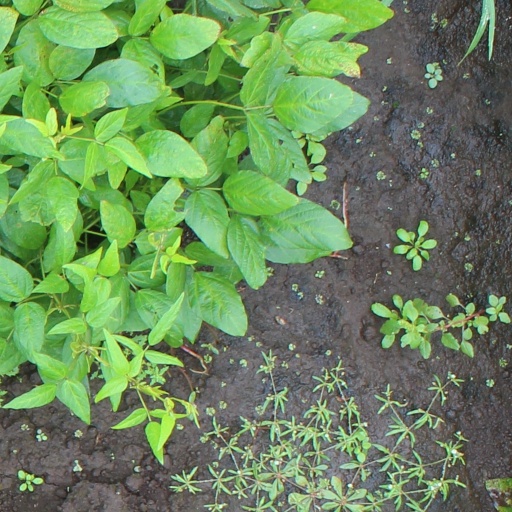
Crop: soybean